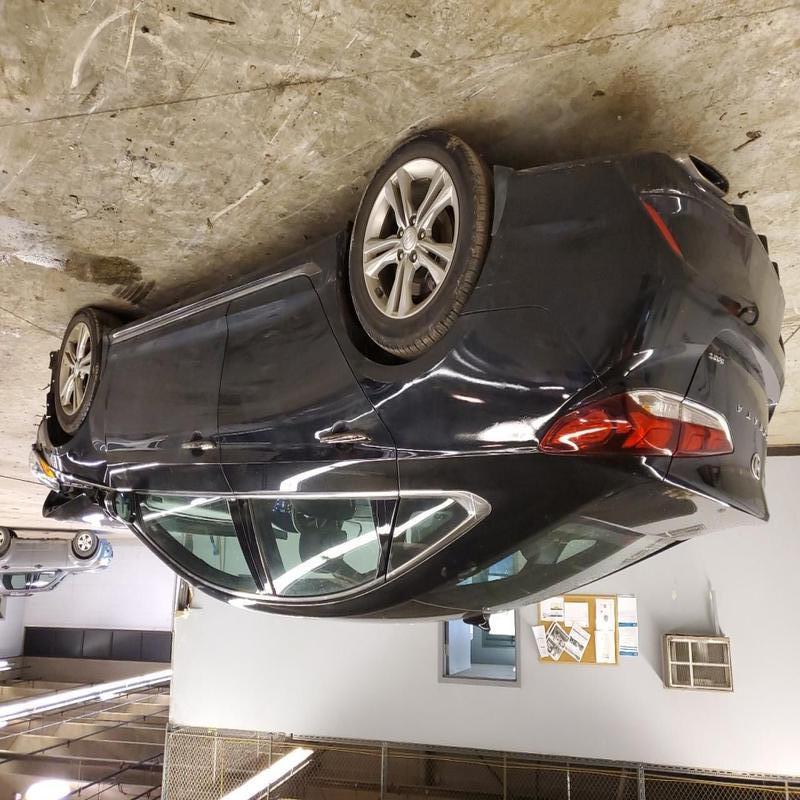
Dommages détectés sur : feu avant droit, capot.
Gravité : majeur